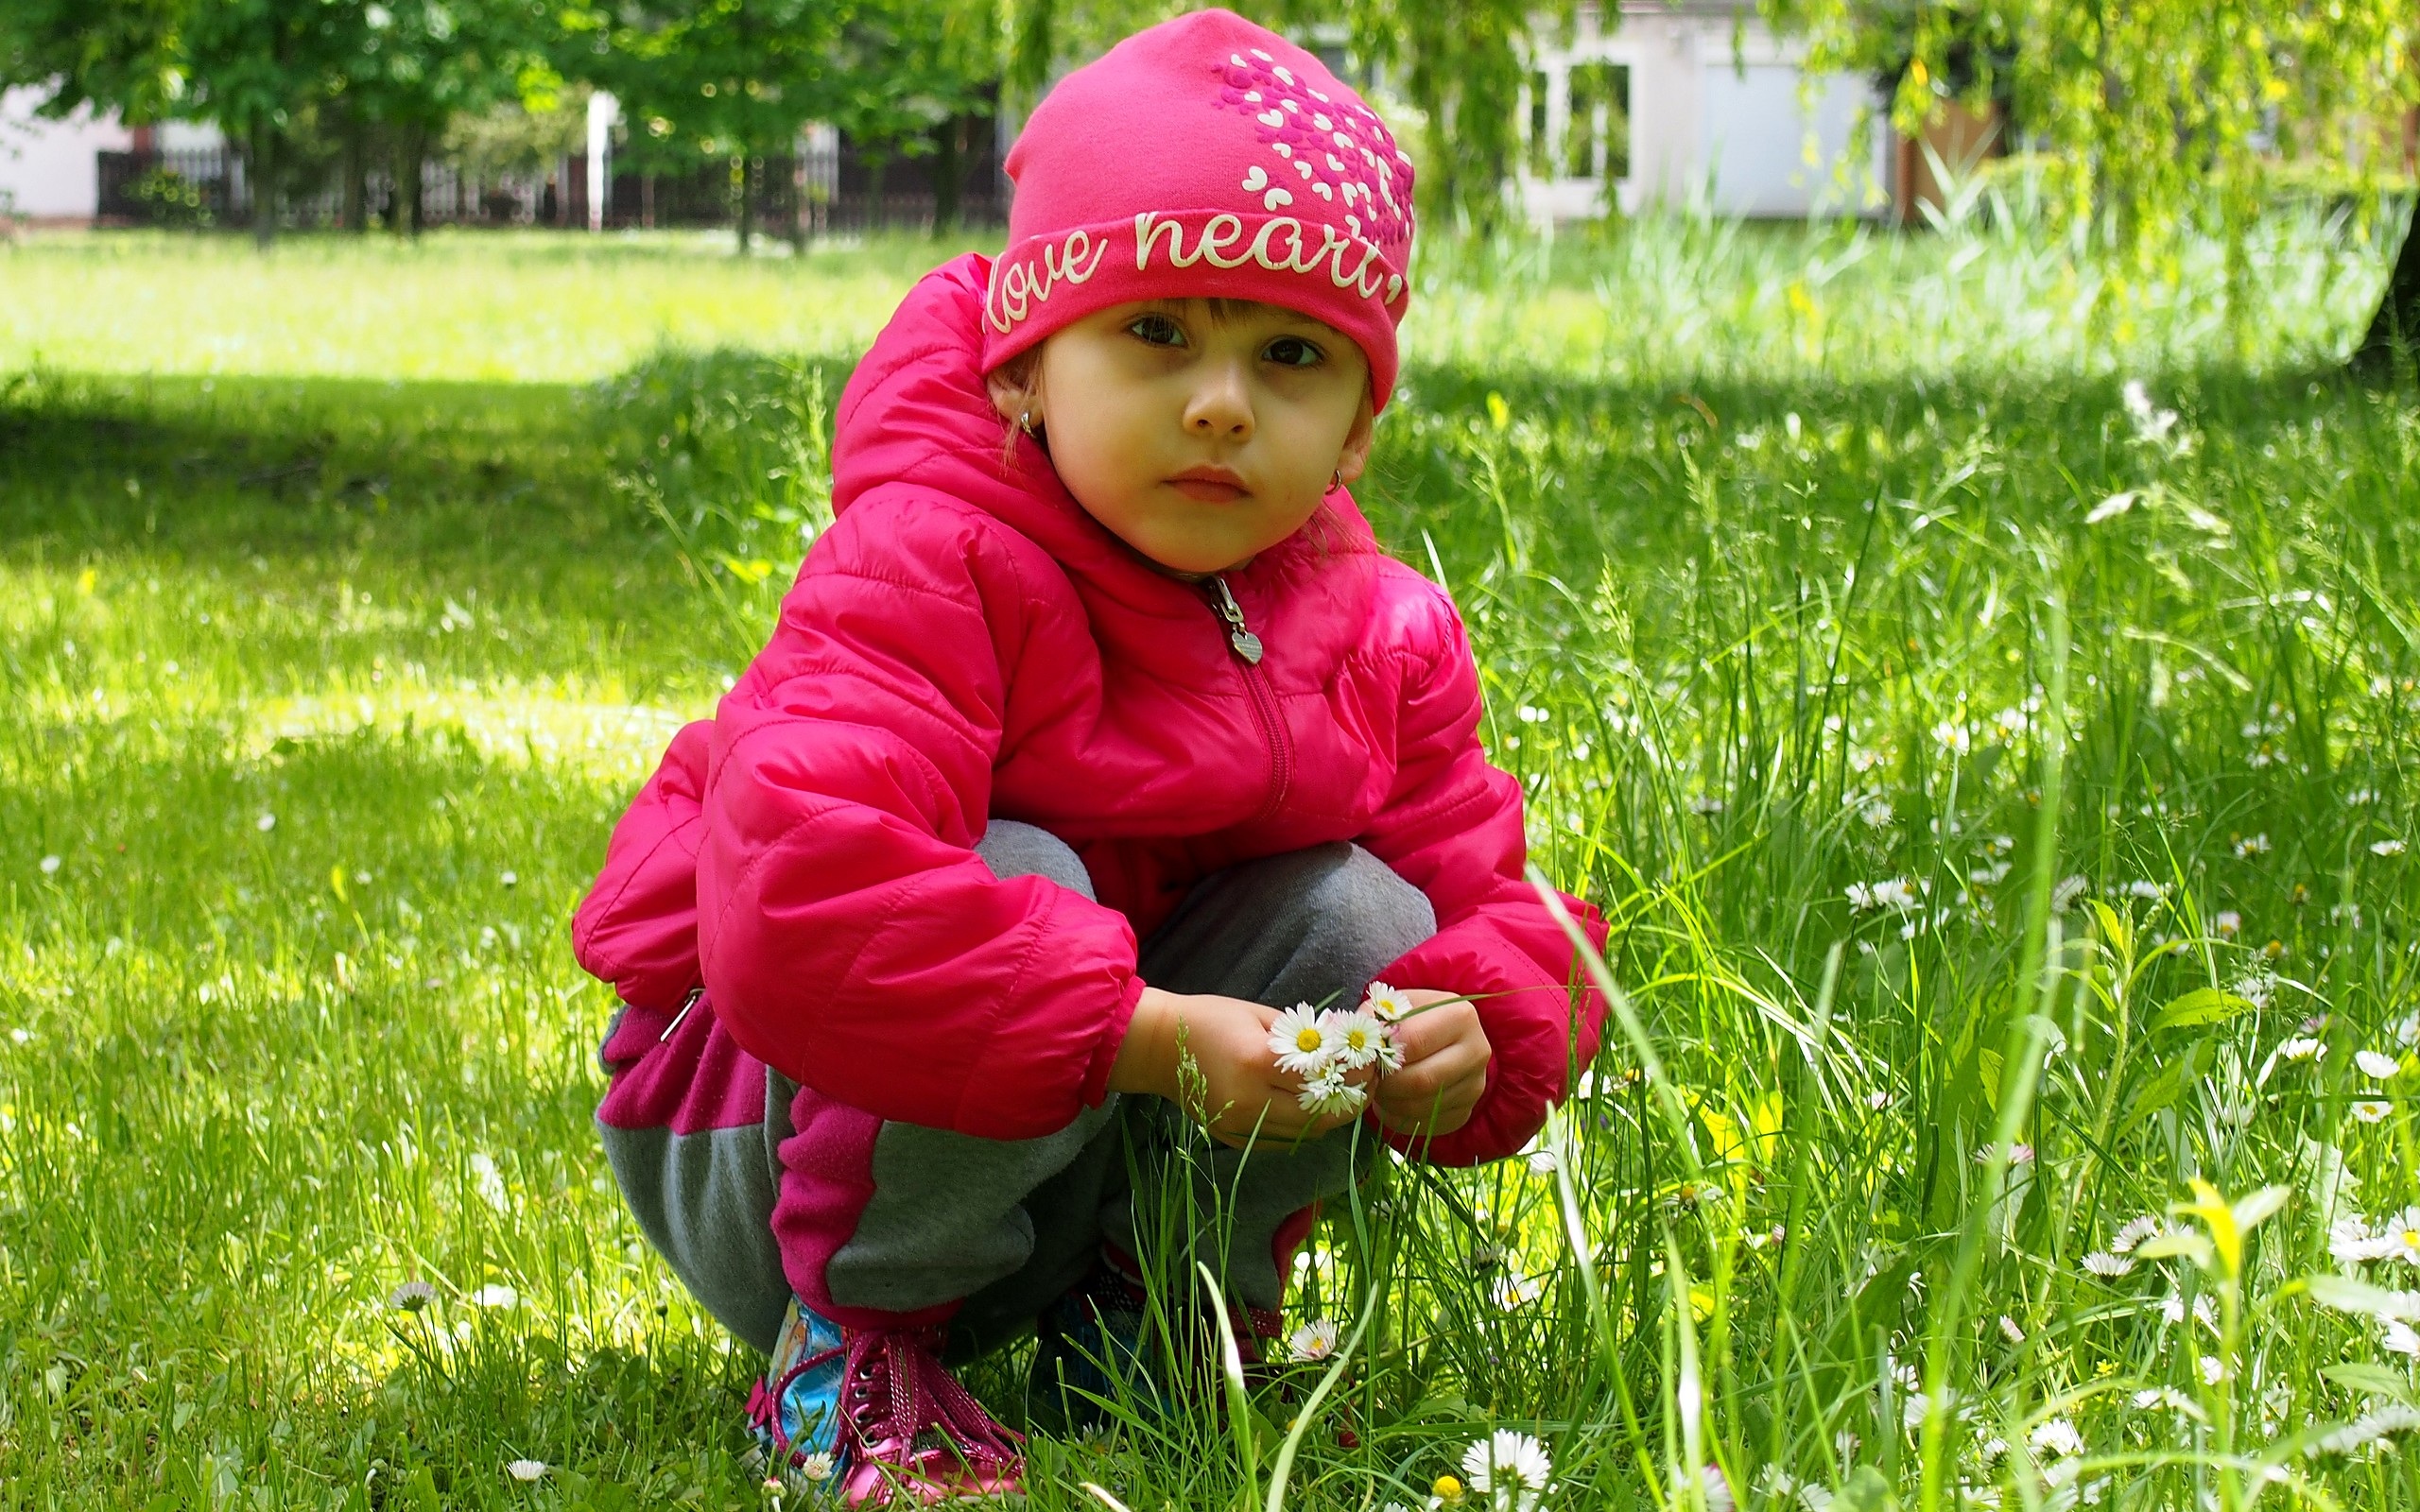
grass, person, plant, girl, field, lawn, meadow, play, flower, daisy, spring, child, toddler, eye, cap, facial